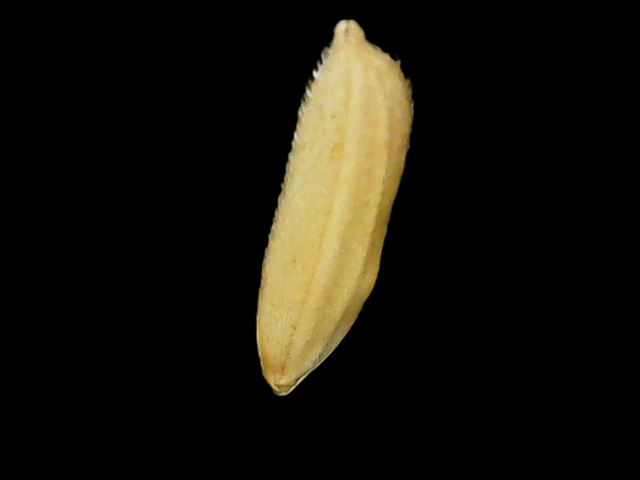
Rice variety: Binadhan26